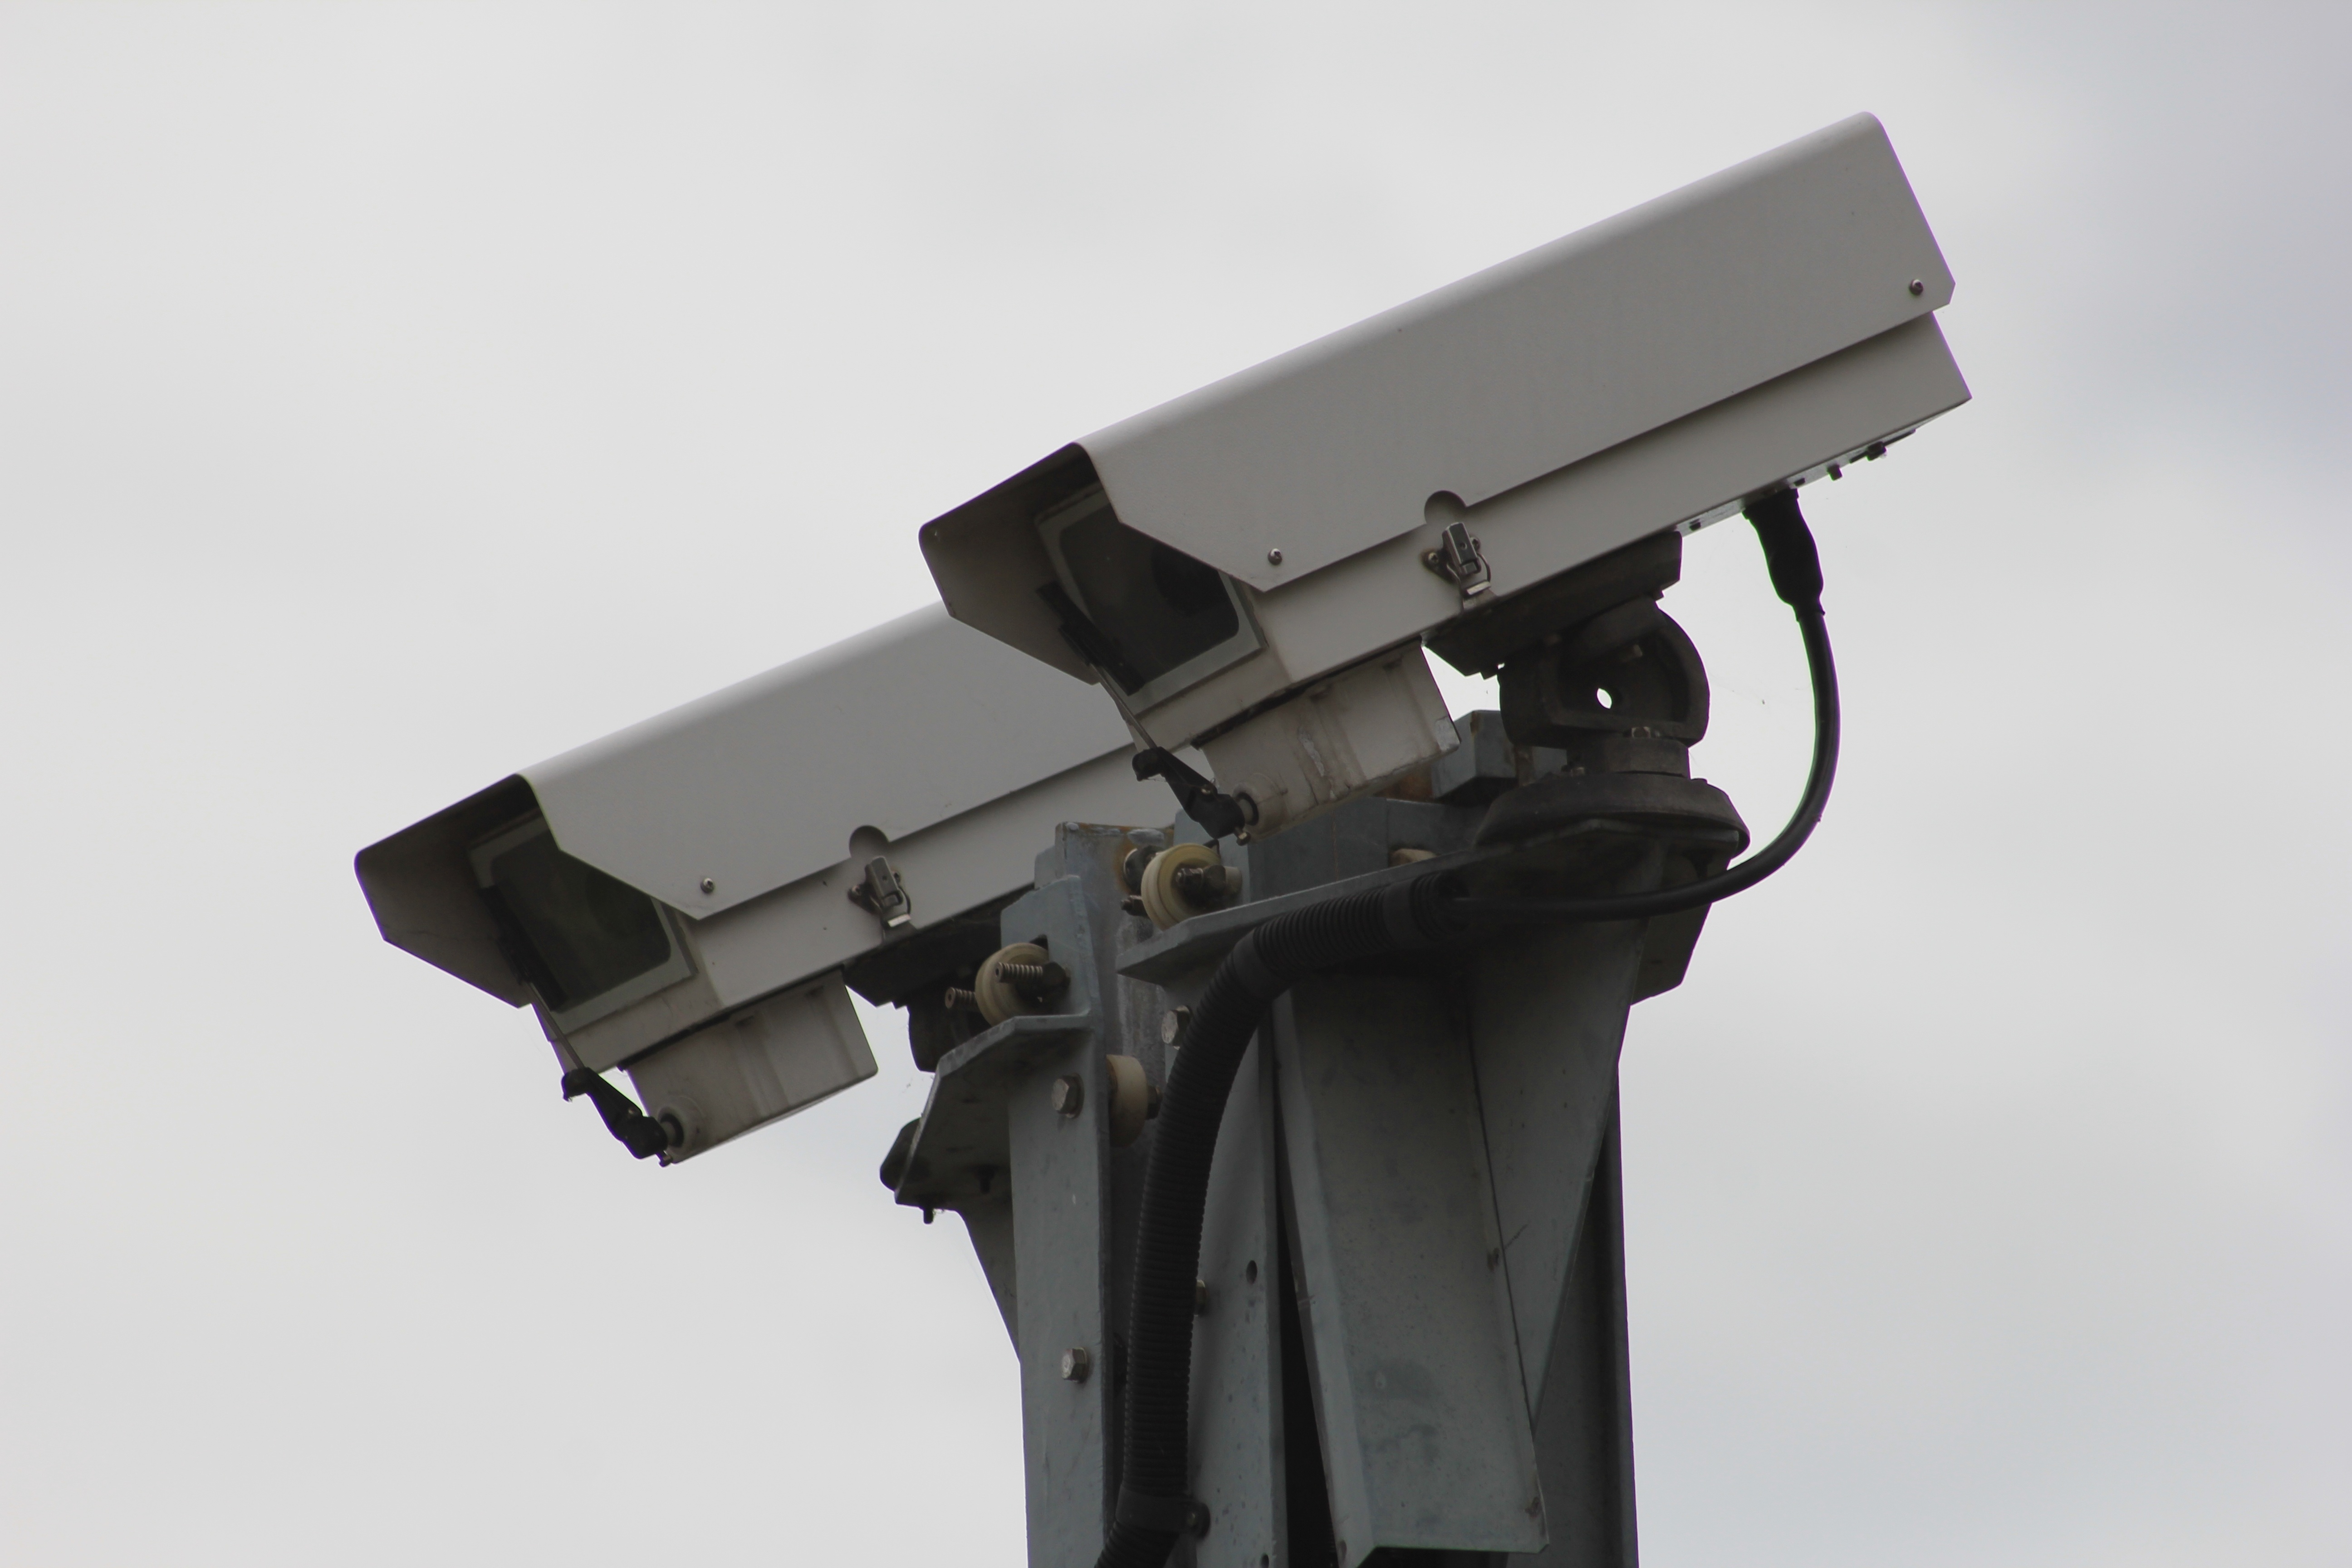
watch, camera, urban, industry, weapon, security, surveillance, monitor, cctv, gun, spy, big, control, security camera, secure, firearm, machine gun, optical instrument